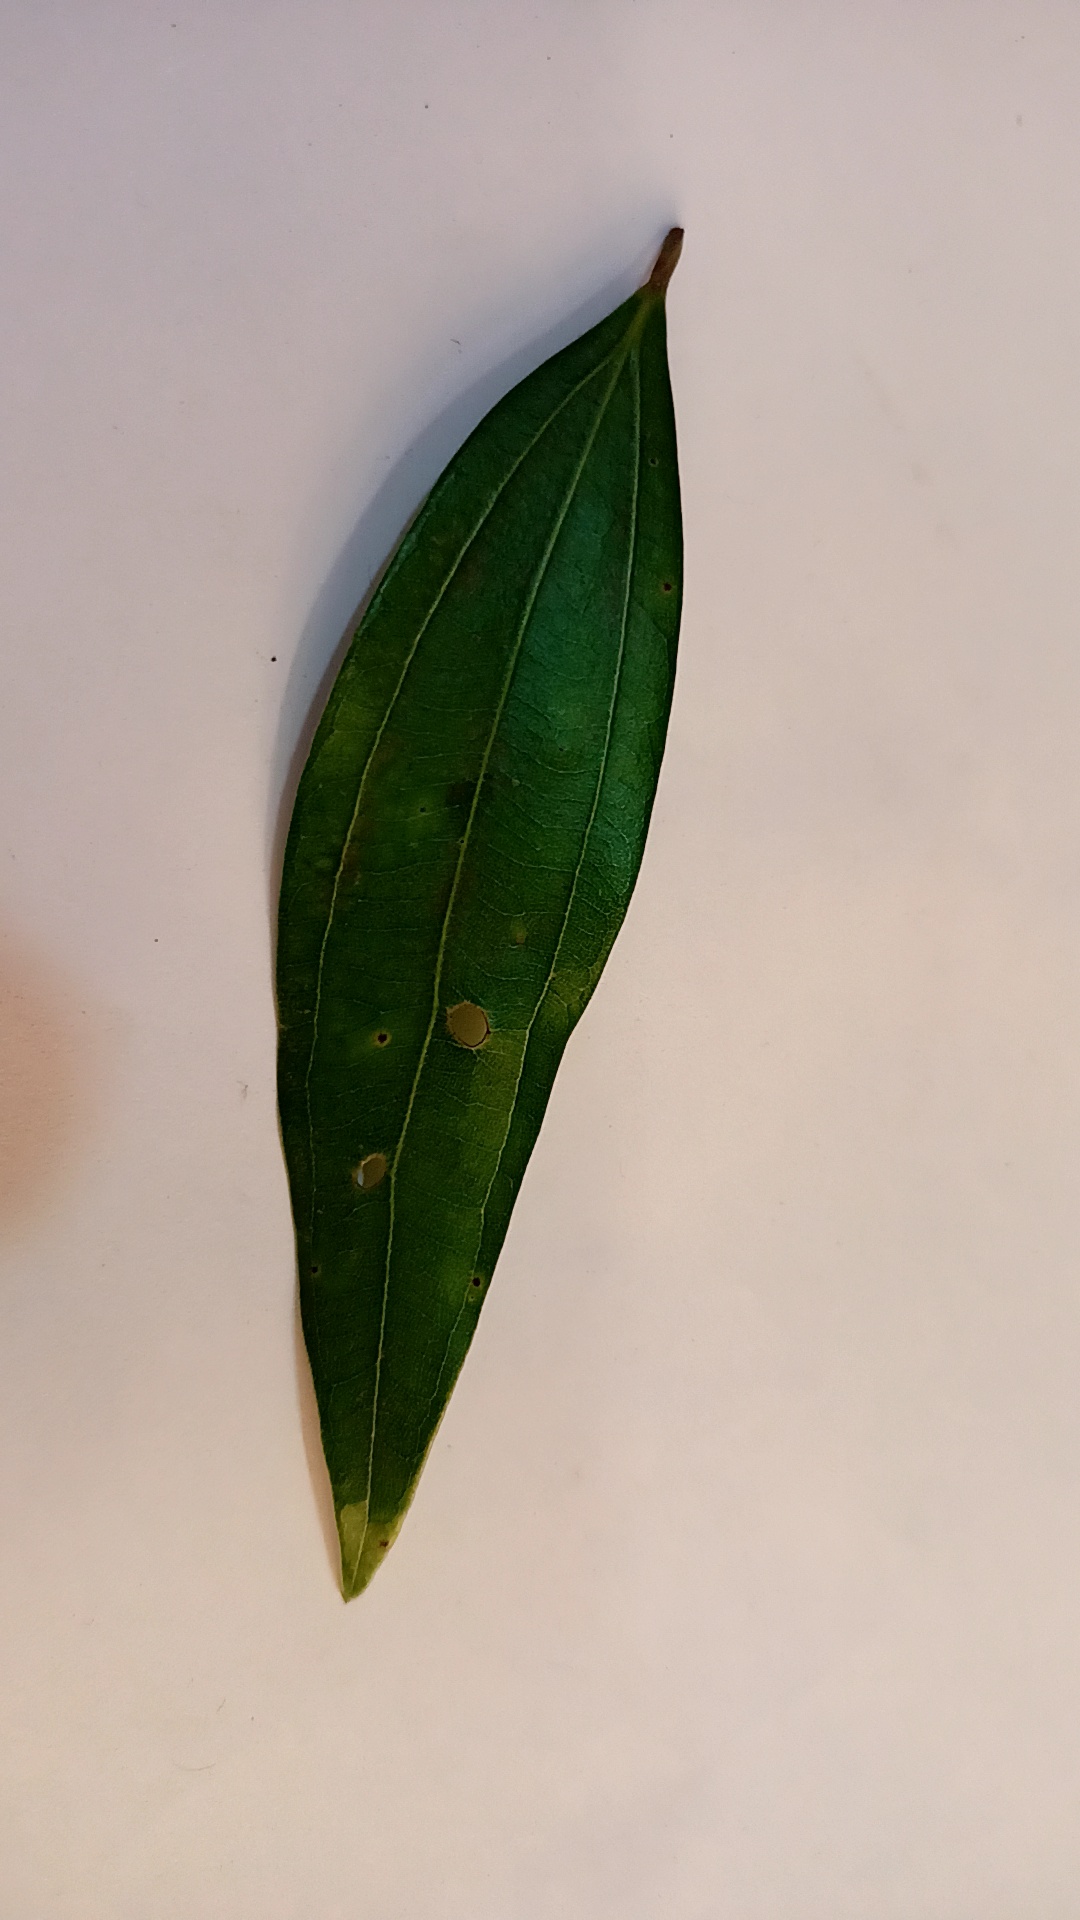
Label: Disease